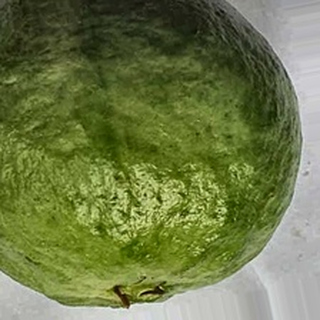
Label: healthy_guava